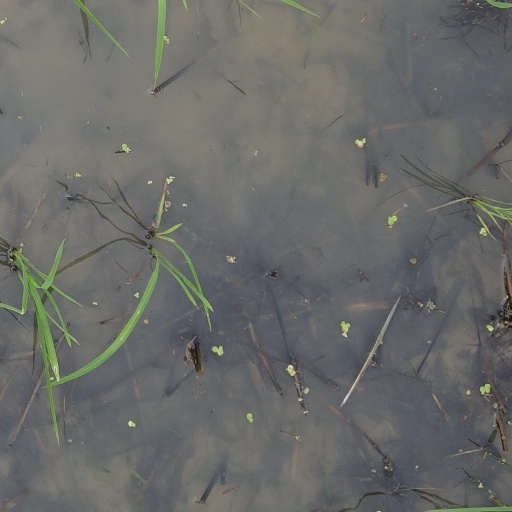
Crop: rice